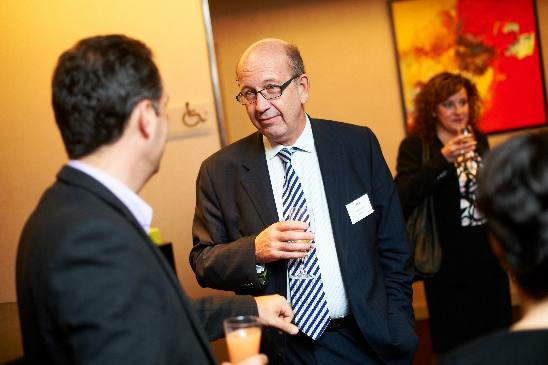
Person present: Yes